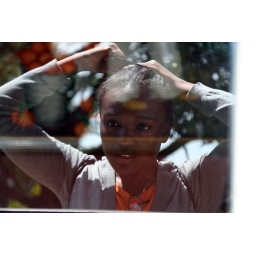
girl in window